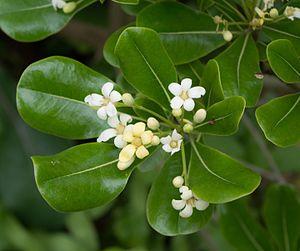
Osmanthus fragrans - Parc floral